House of the National Assembly, Belgrade

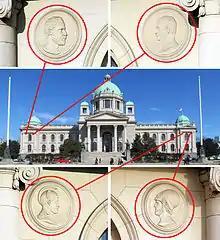
Facade medallions (from left: Demosthenes, Cicero, Pallas Athena, and Pericles

Covering about , building is designed in neo-baroque and has four storeys: a basement, ground floor, first floor, and attic, with mezzanines below the basement, between the basement and the ground floor and between the ground and first floors.